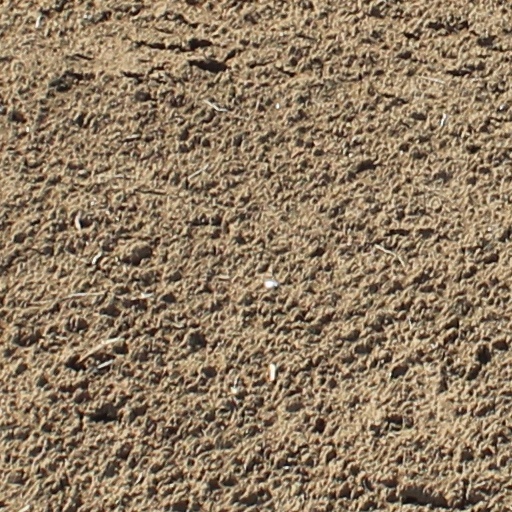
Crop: wheat